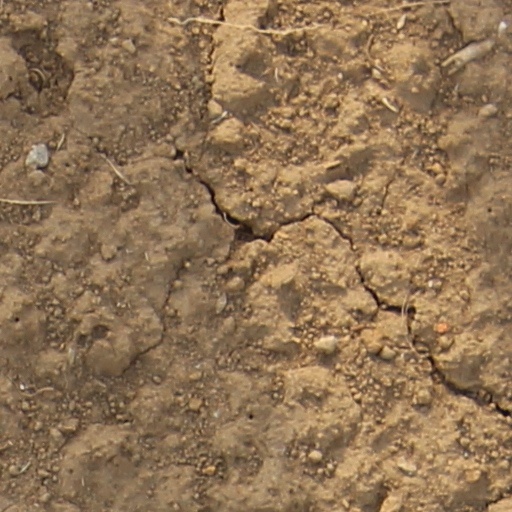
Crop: wheat